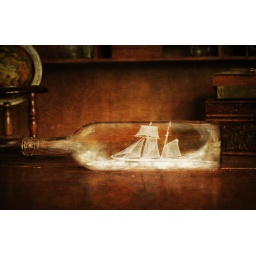
Sailing in a ship in a bottle